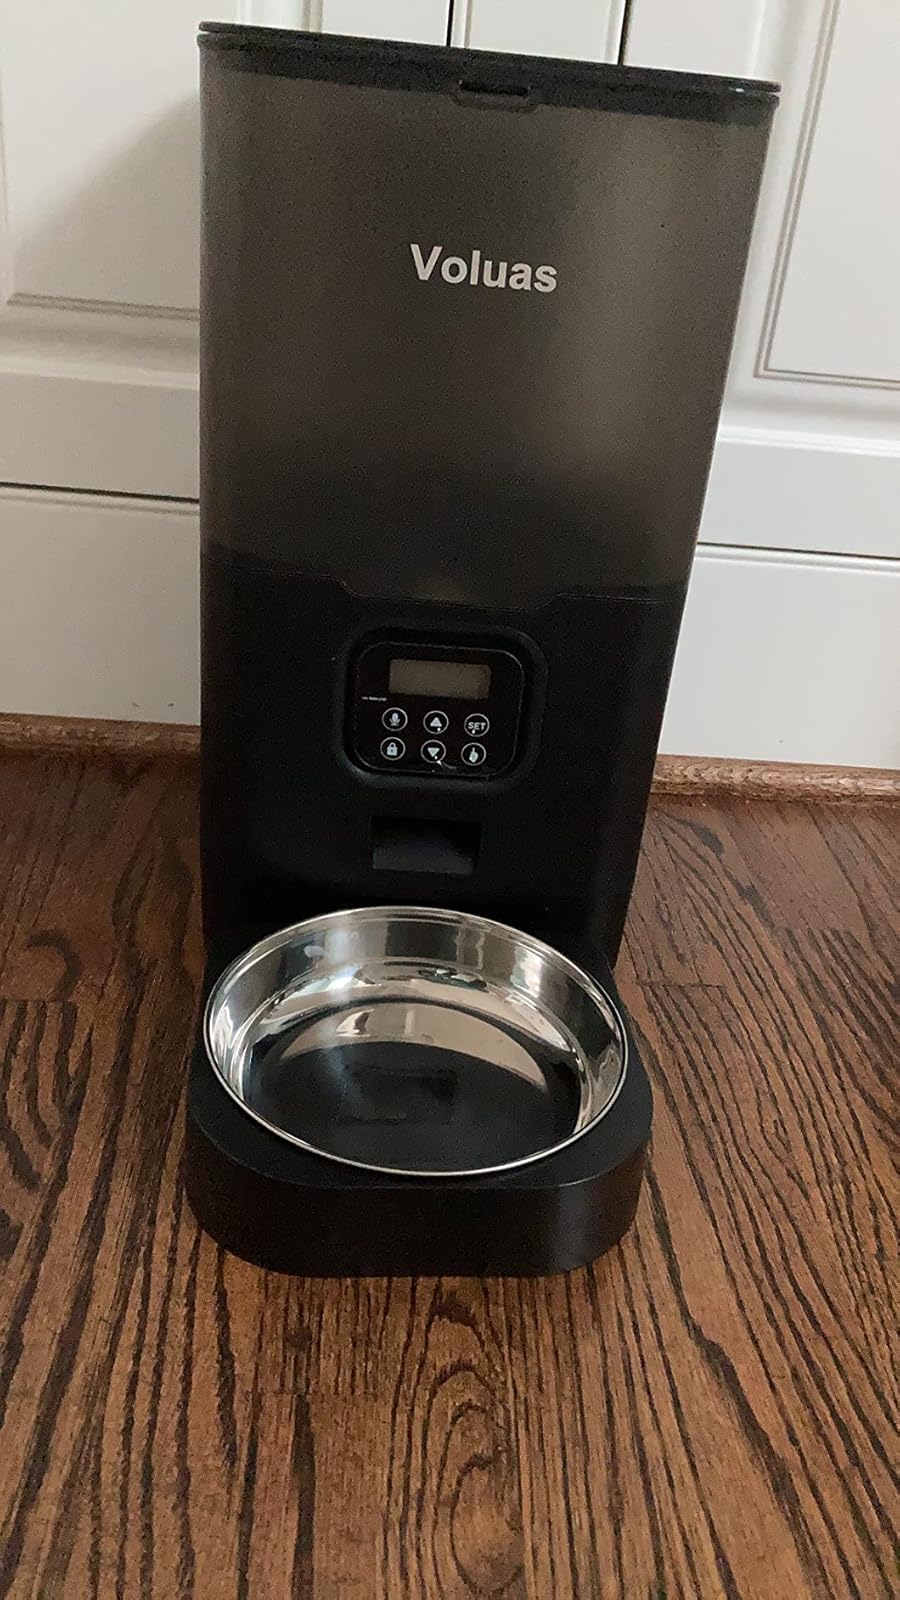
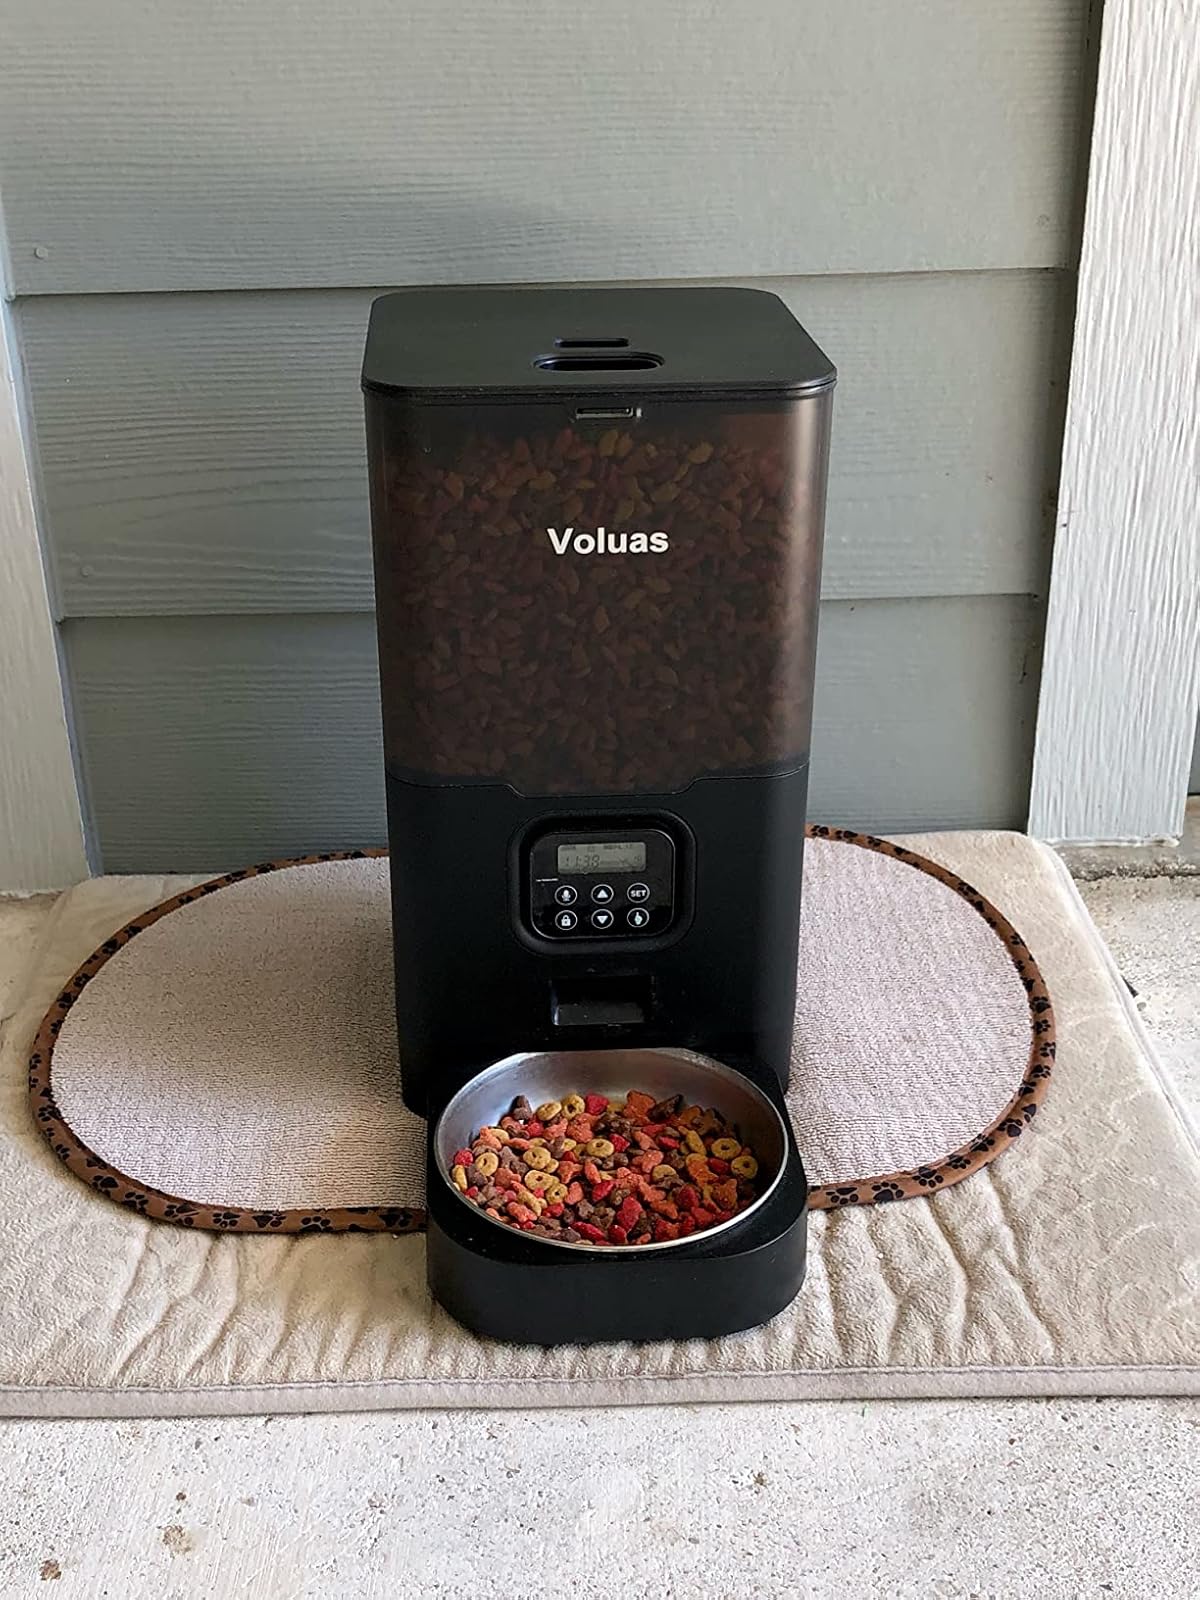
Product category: items_feeder
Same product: yes